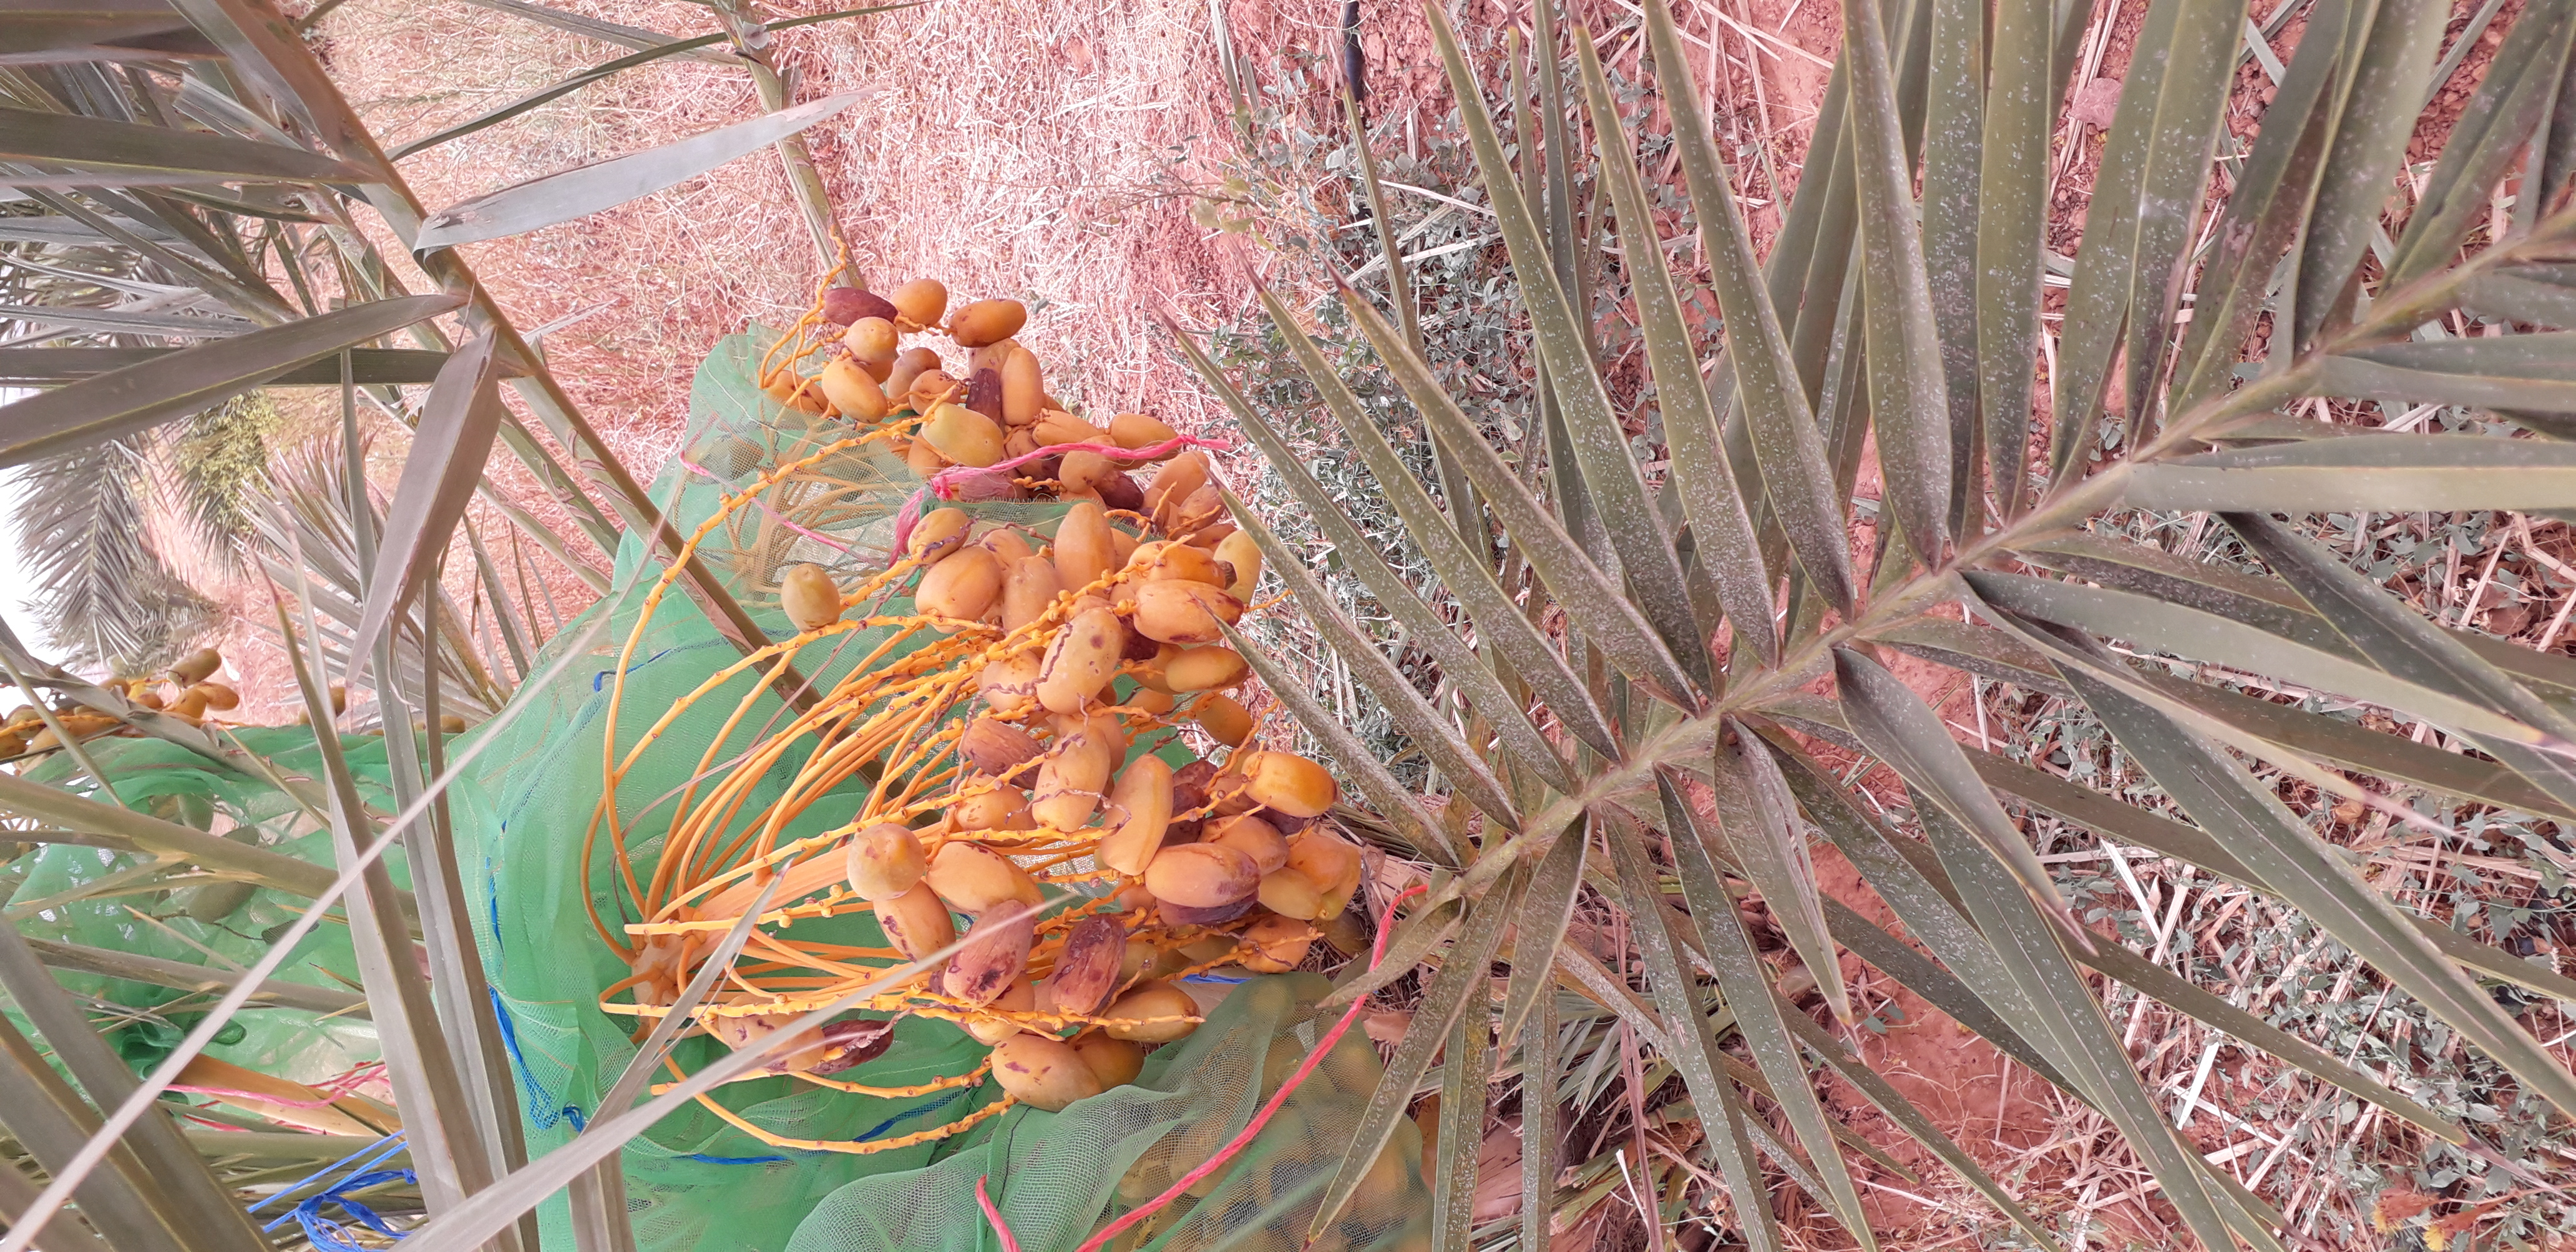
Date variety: Boumajhoul